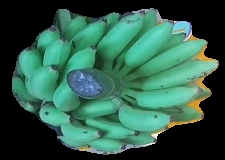
Variety: elakki-bale
Grade: grade2